Ancistrocerus nigricornis

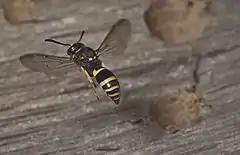
Dorsal view, in flight

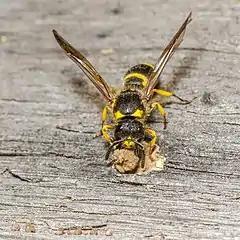
Closing its nest with clay

Metasomal terga III–IV show apical bands. In the females the spot between antennal socket and eye is absent.